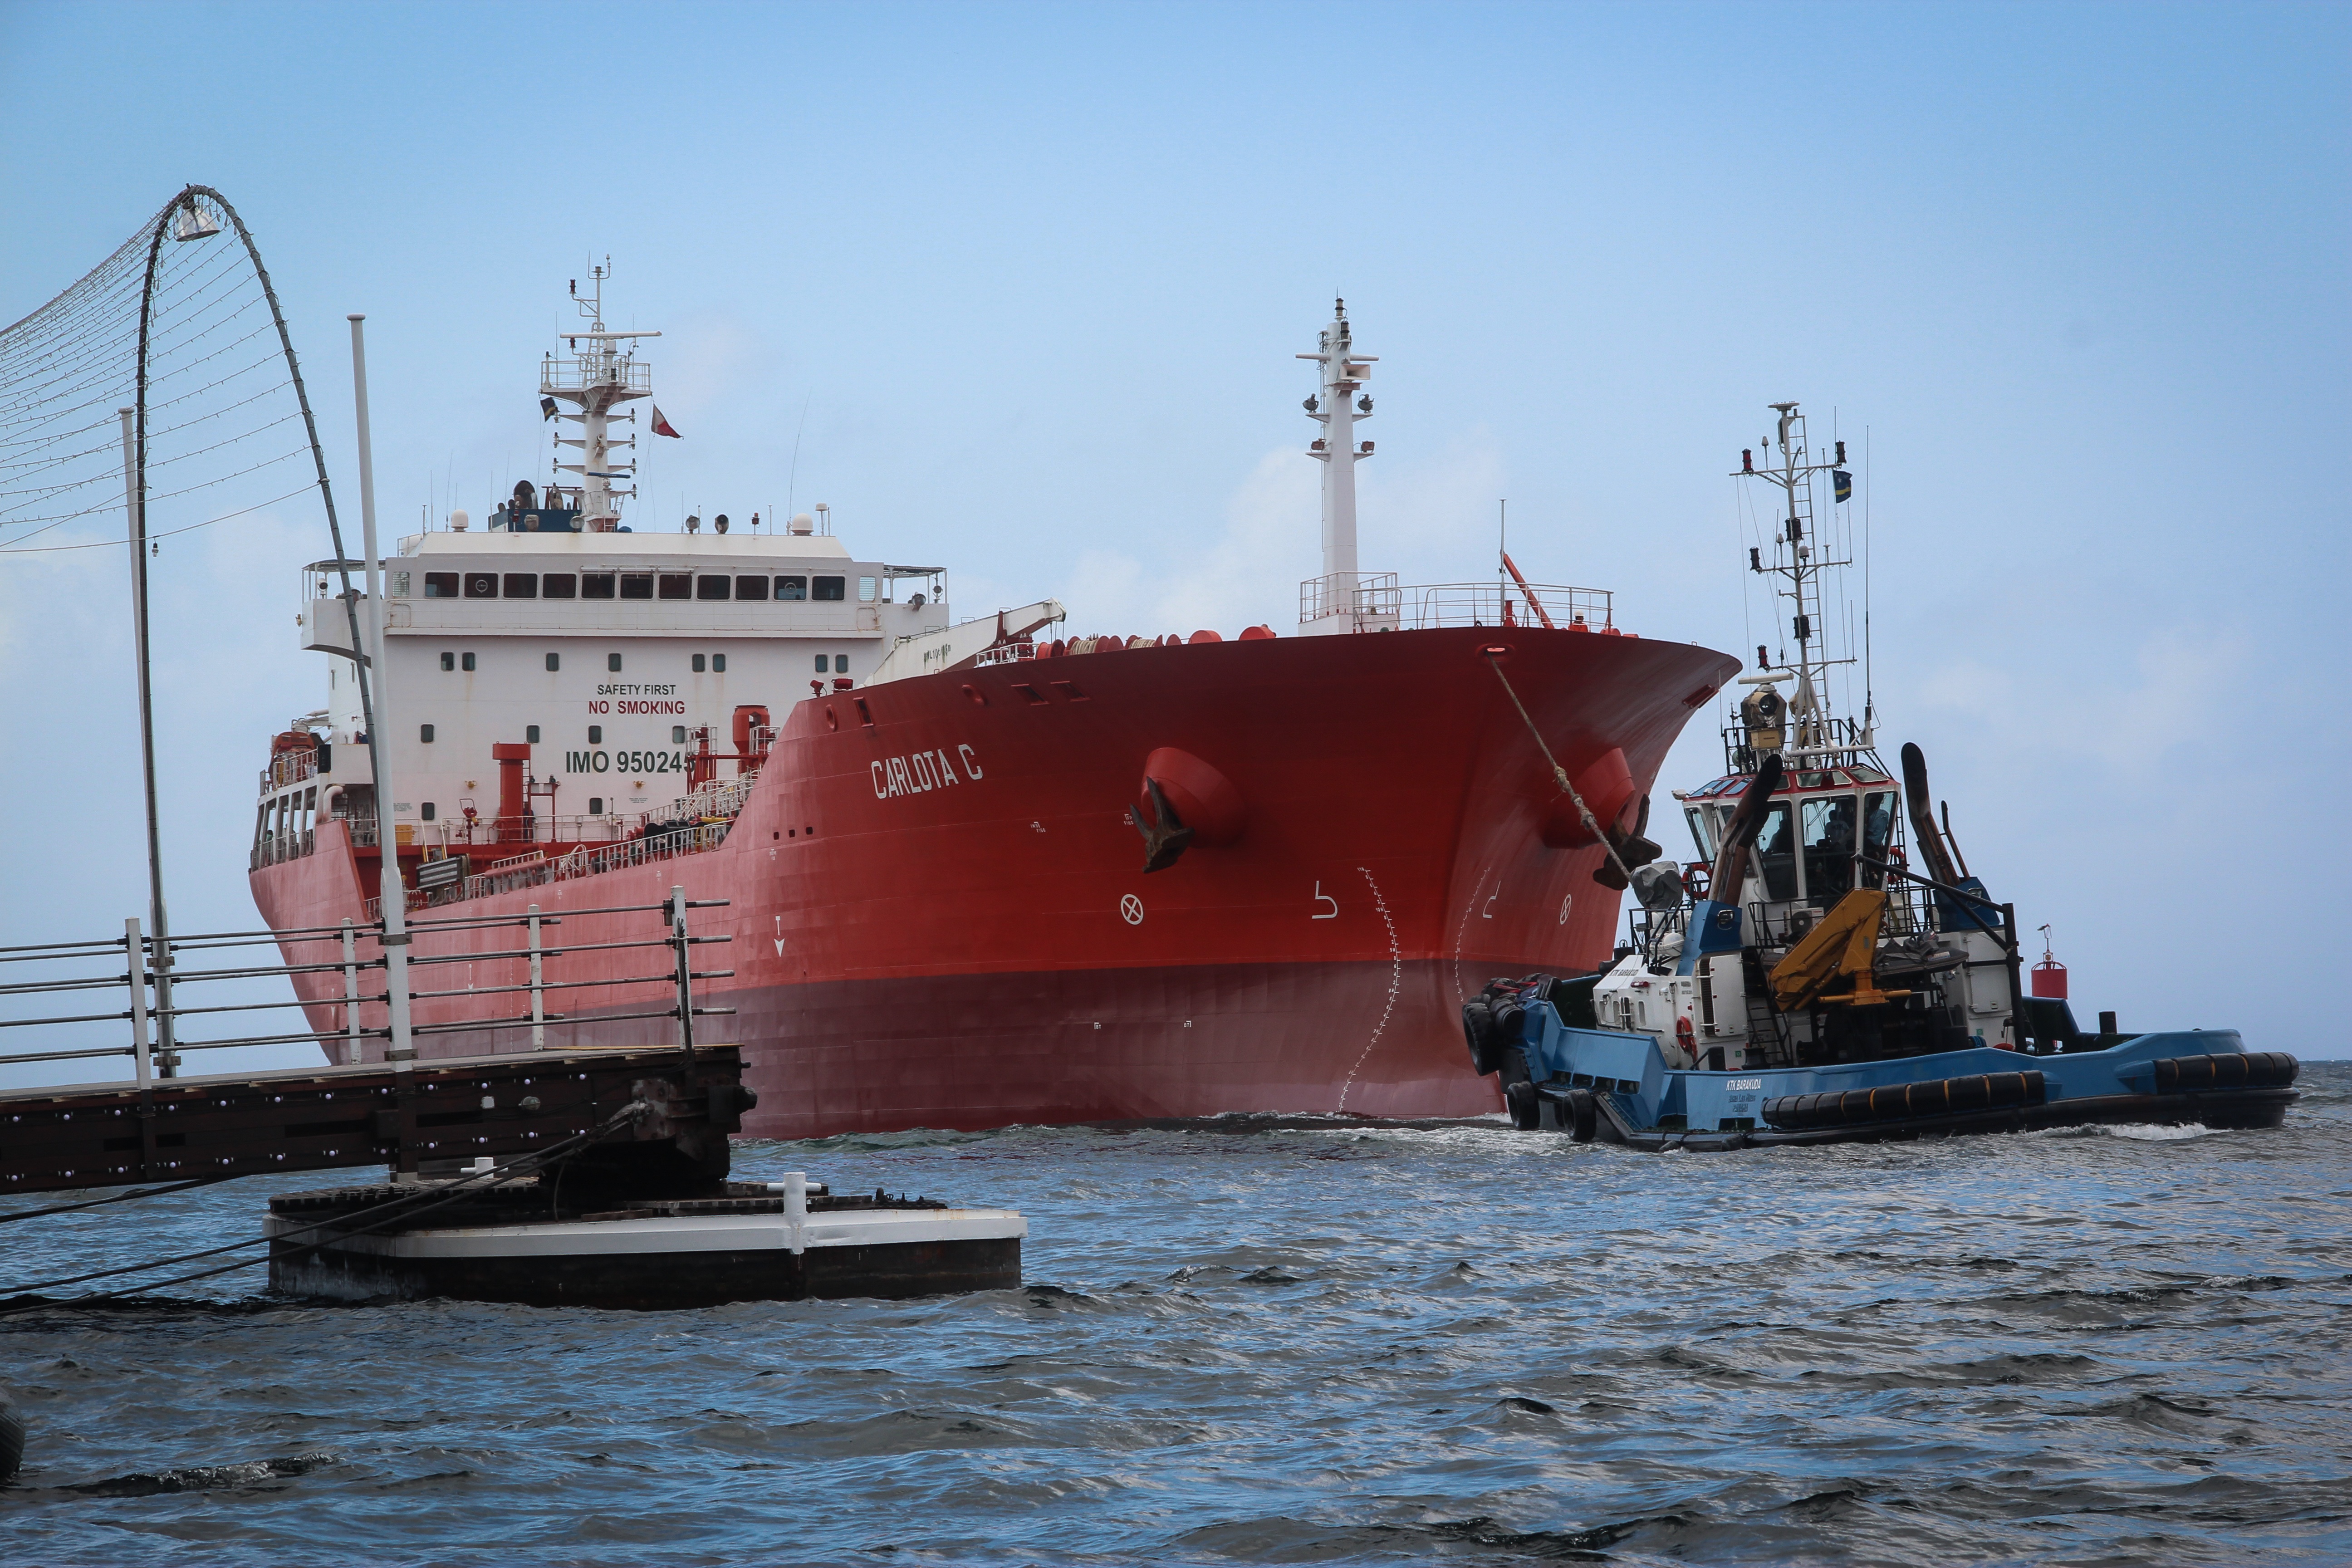
sea, coast, water, ocean, dock, deck, boat, ship, transport, vessel, vehicle, harbor, industry, port, freight, cargo ship, activity, nautical, cargo, anchor, channel, tugboat, watercraft, load, container ship, fishing vessel, overseas, inland, freight transport, oil tanker, tank ship, bulk carrier, anchor handling tug supply vessel, platform supply vessel